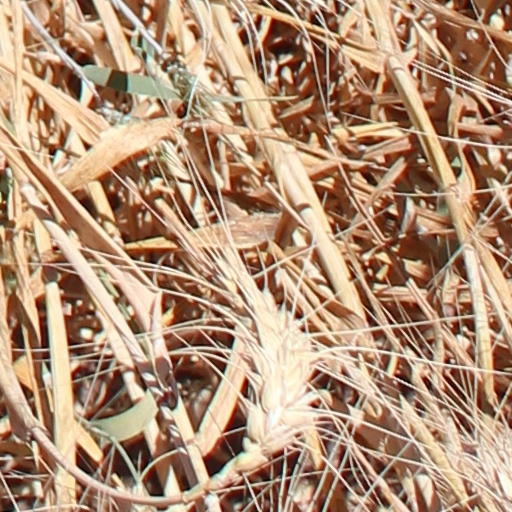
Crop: wheat